Enfield Town branch line

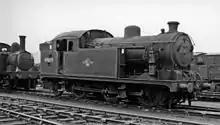
An N7 0-6-2T which was the mainstay of the passenger service for many years

The GER Class R24 was a class of 140 0-6-0 steam tank locomotives designed by James Holden later to become LNER Class J67. A later version of this class the Class S56 numbered 20 locomotives (LNER Class J69).